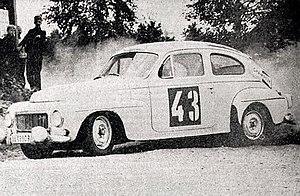
Le Championnat d'Europe des rallyes est organisé par la Fédération internationale de l'automobile.
Tom Trana, né le 29 novembre 1937 à Kristinehamn et mort le 17 mai 1991, était un pilote de rallyes suédois.
Les Volvo PV 444 et la PV 544 sont des automobiles construites par la firme Volvo.